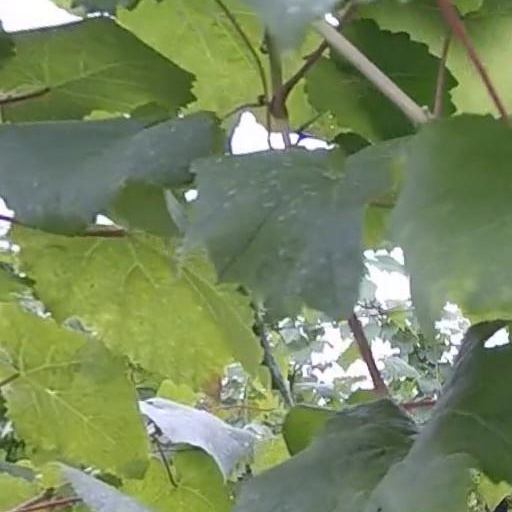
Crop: grape